Avenida Rivadavia

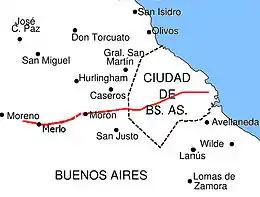
Approximate route

Avenida Rivadavia begins at a crosswalk between the Casa Rosada and the State Intelligence Bureau, on the northeast corner of Buenos Aires' storied Plaza de Mayo. Running westward along the plaza, the avenue passes along the National Bank of Argentina, the Metropolitan Cathedral of Buenos Aires and City Hall before entering the old financial district.